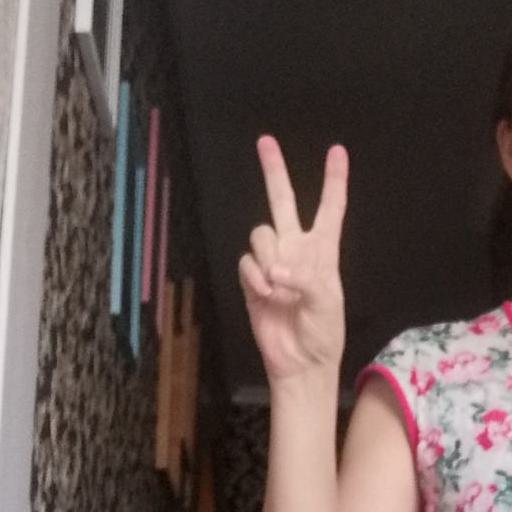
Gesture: peace